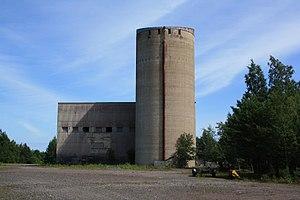
Jussarö est une île de Finlande.